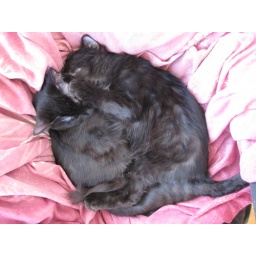
yes, there are 2 sleeping kitties in this ball of fur.